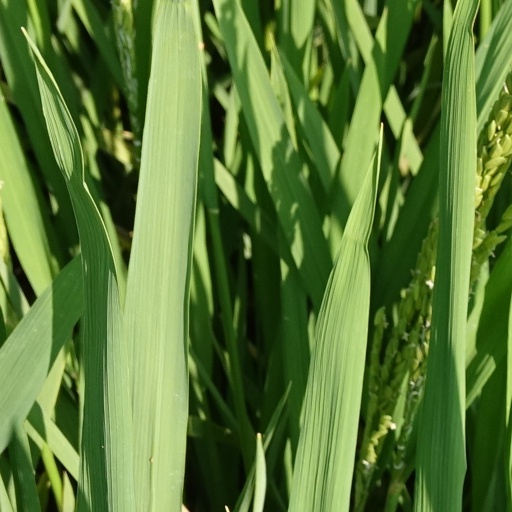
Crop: rice